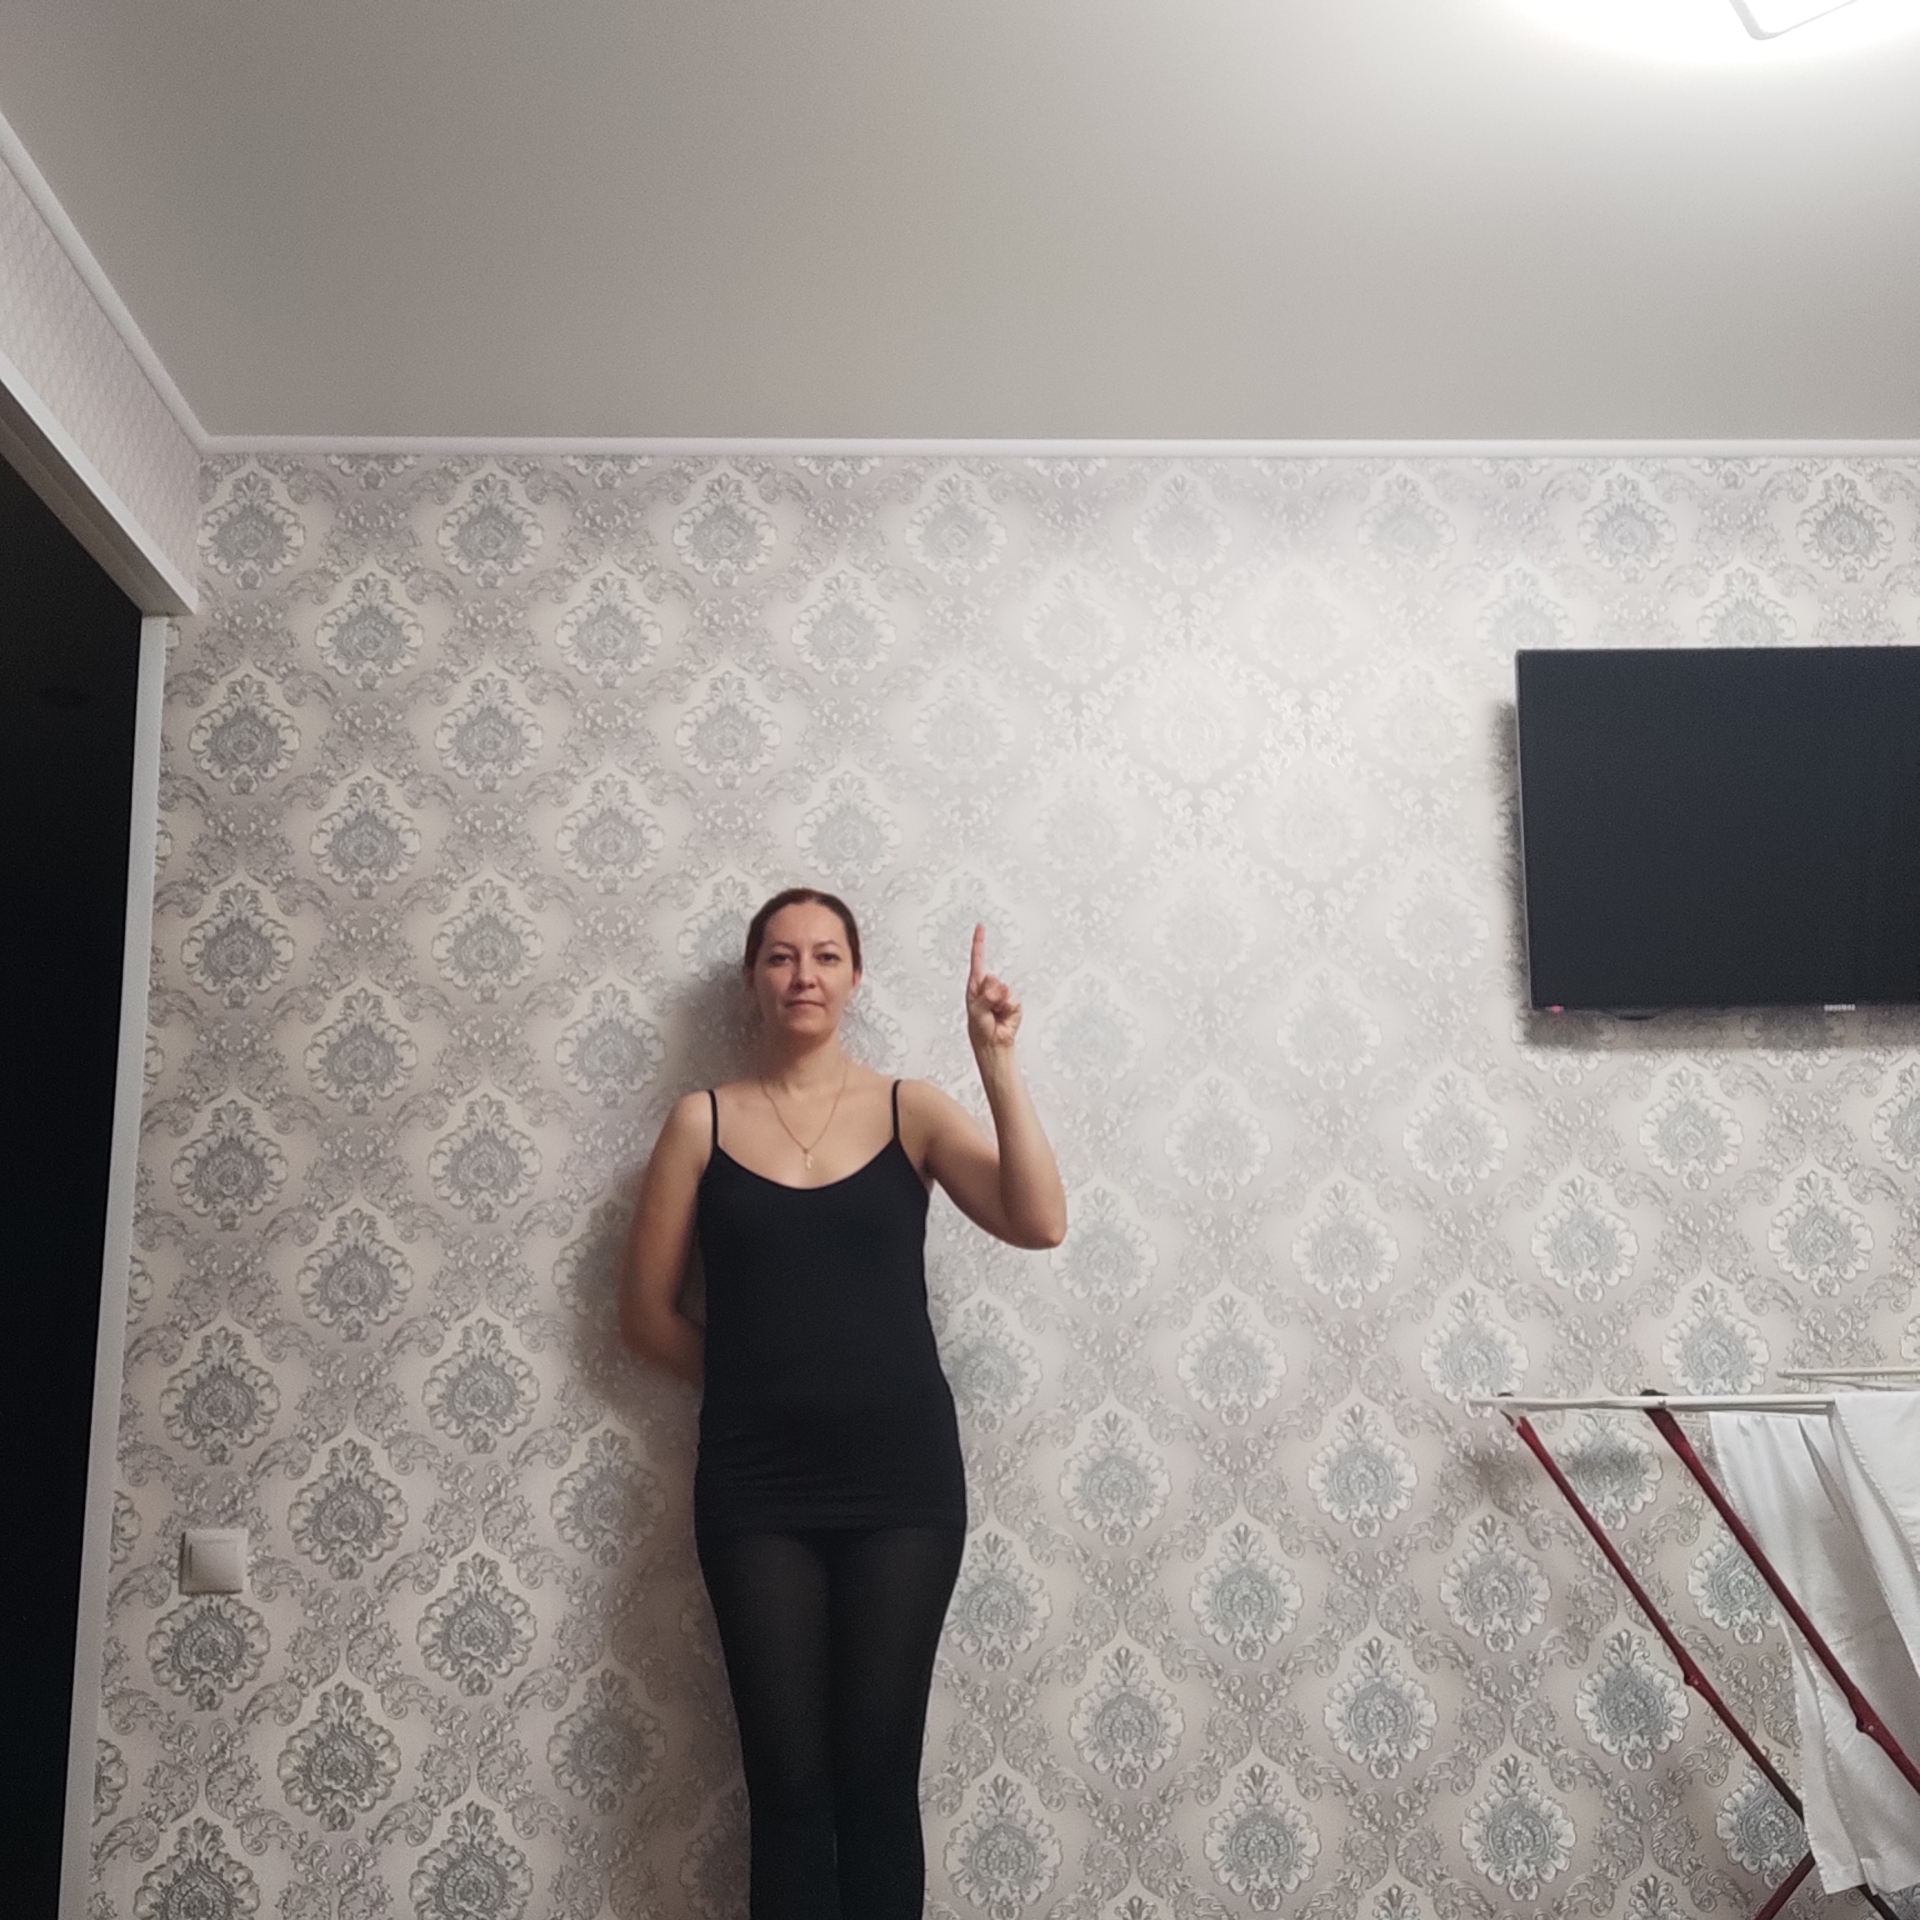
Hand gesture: one